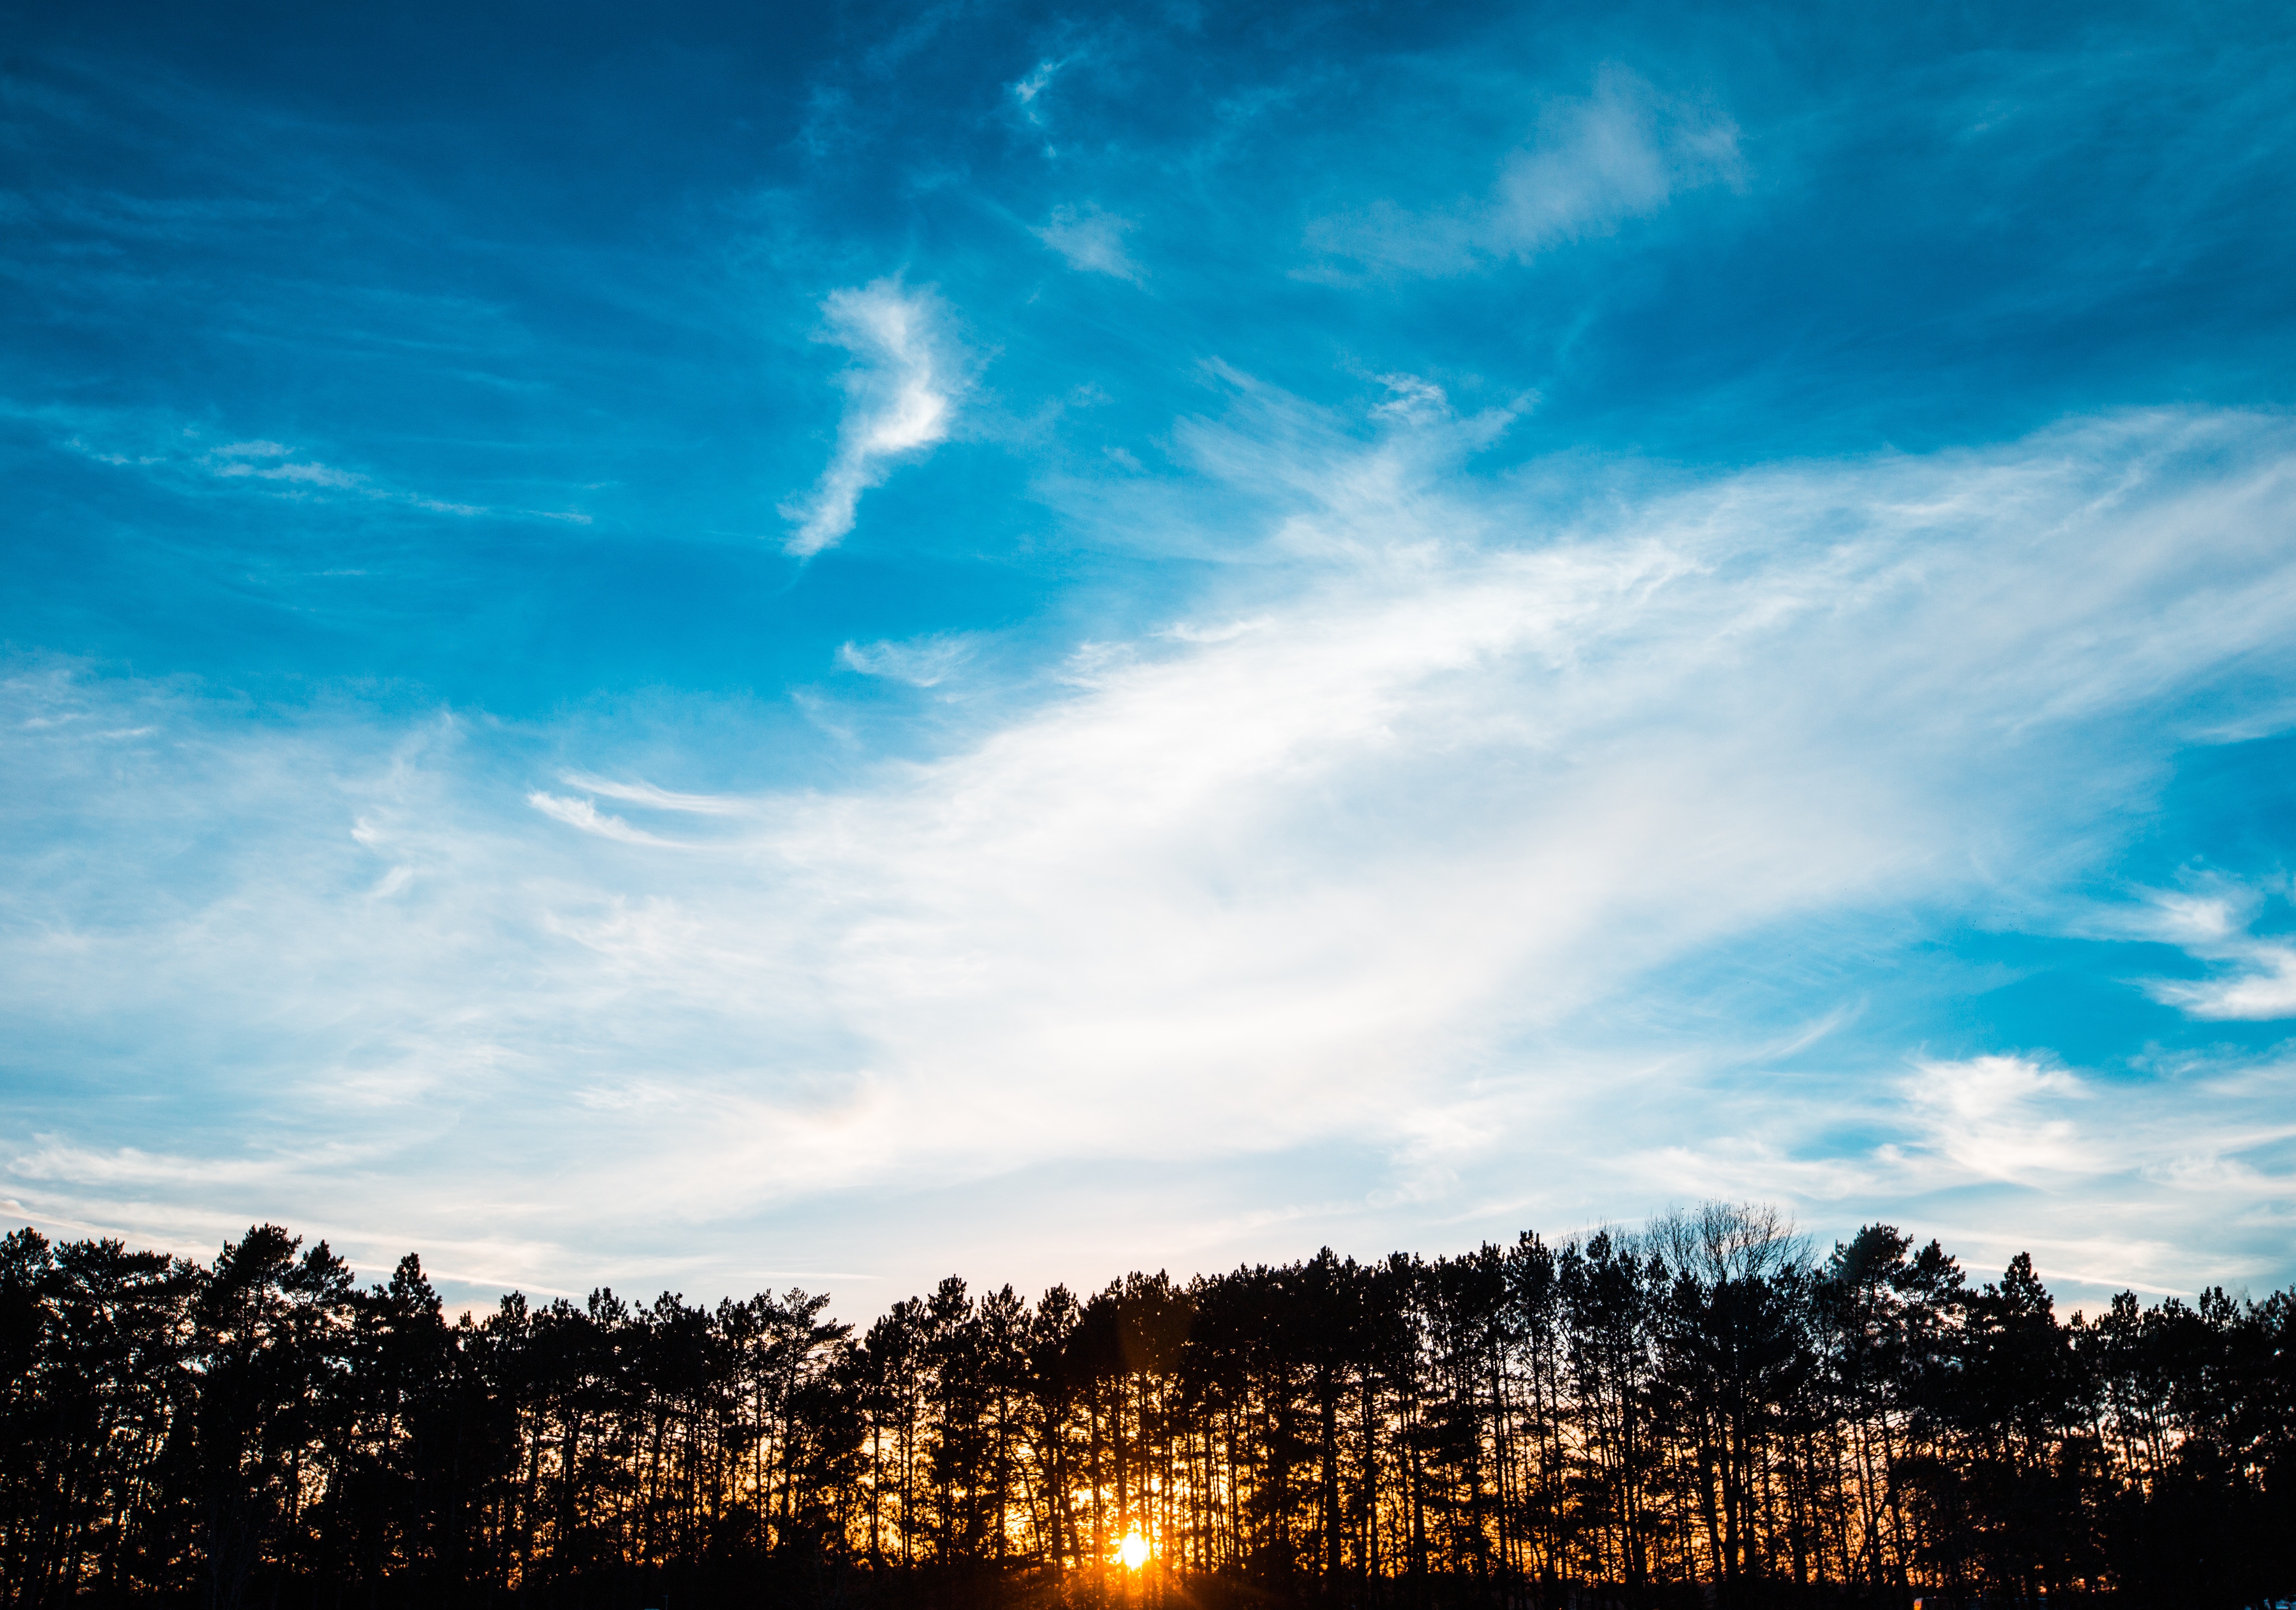
tree, horizon, cloud, sky, sun, sunrise, sunset, sunlight, morning, dawn, atmosphere, dusk, evening, reflection, afterglow, meteorological phenomenon